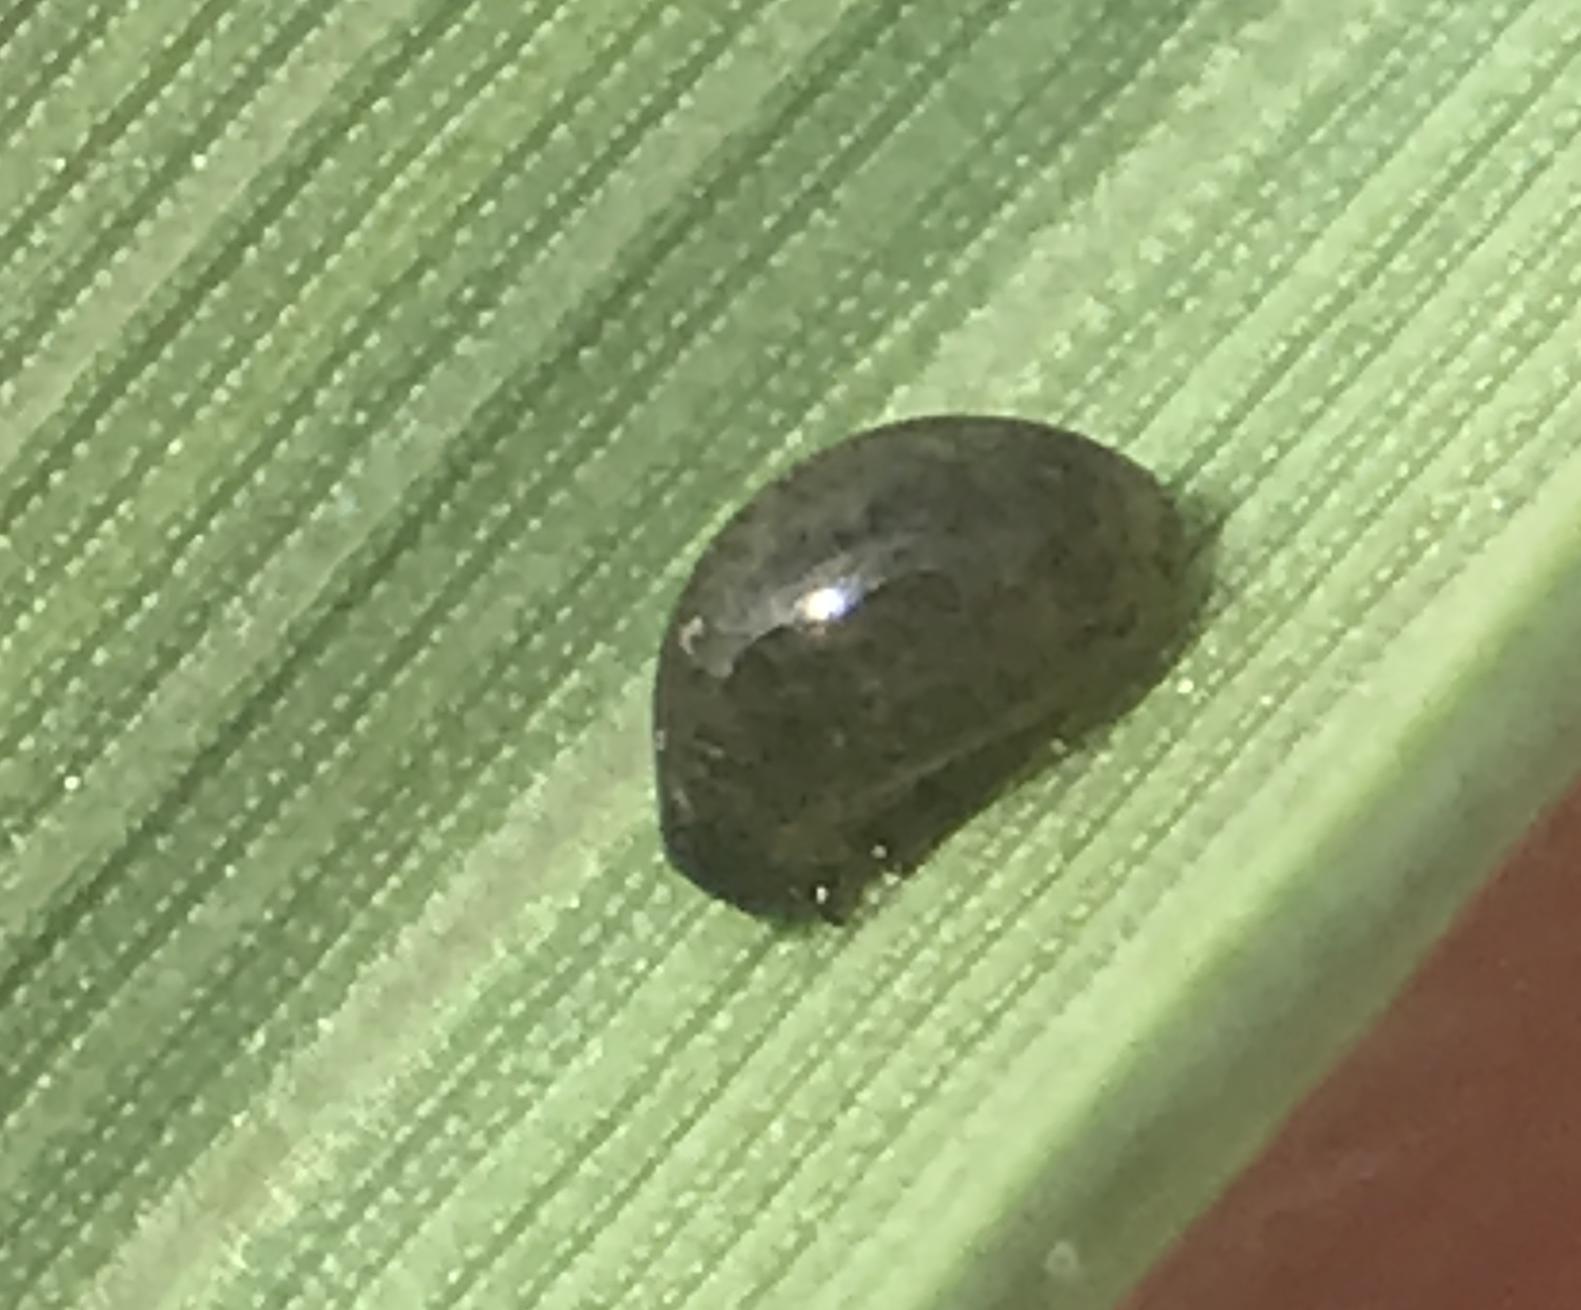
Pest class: cereal_leaf_beetle